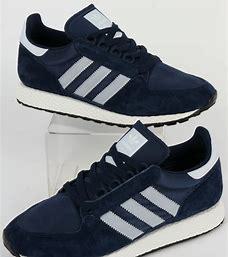
Brand: Adidas
Model: Forest Grove